Higashikasugai District

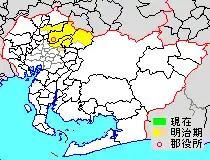
Map showing original extent of Higashikasugai District in Aichi Prefecture:* yellow - areas formerly within the district borders during the early Meiji period

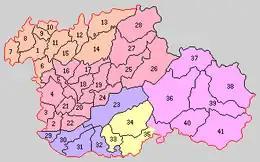
Colored areas are in this district.

Historically the district formerly included most of the current cities of Komaki, Kasugai, Seto, and Owariasahi.